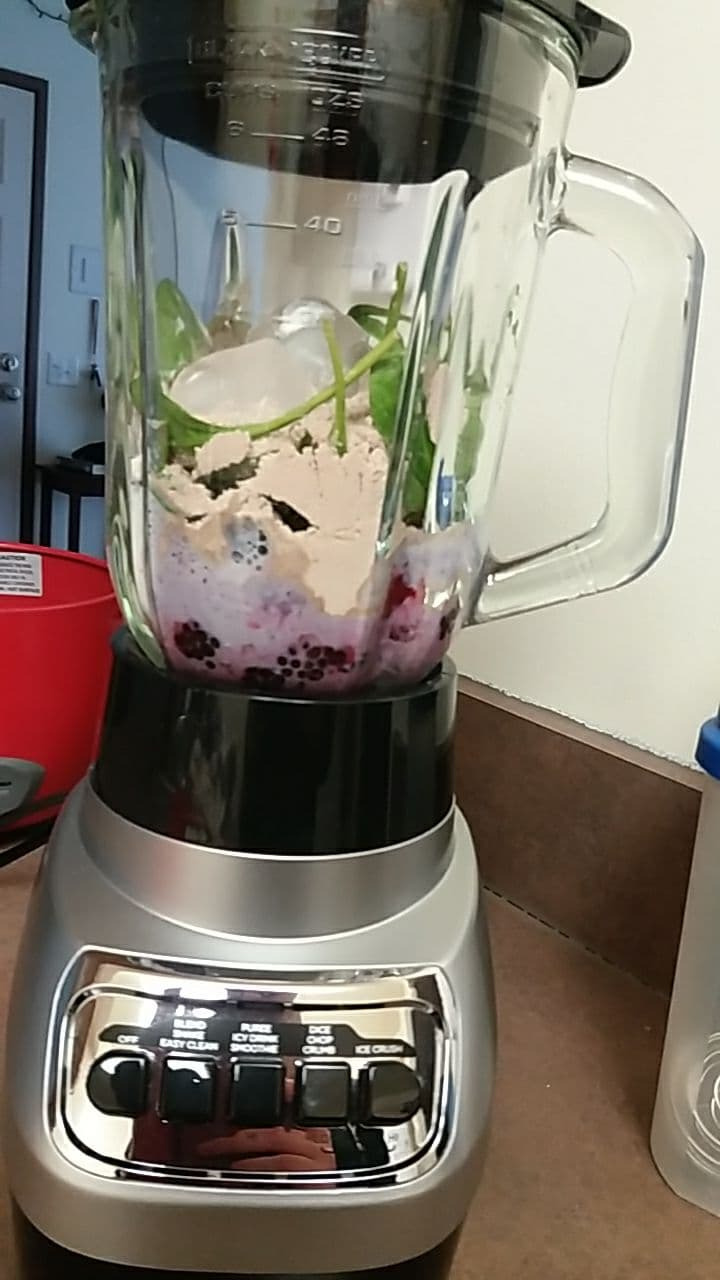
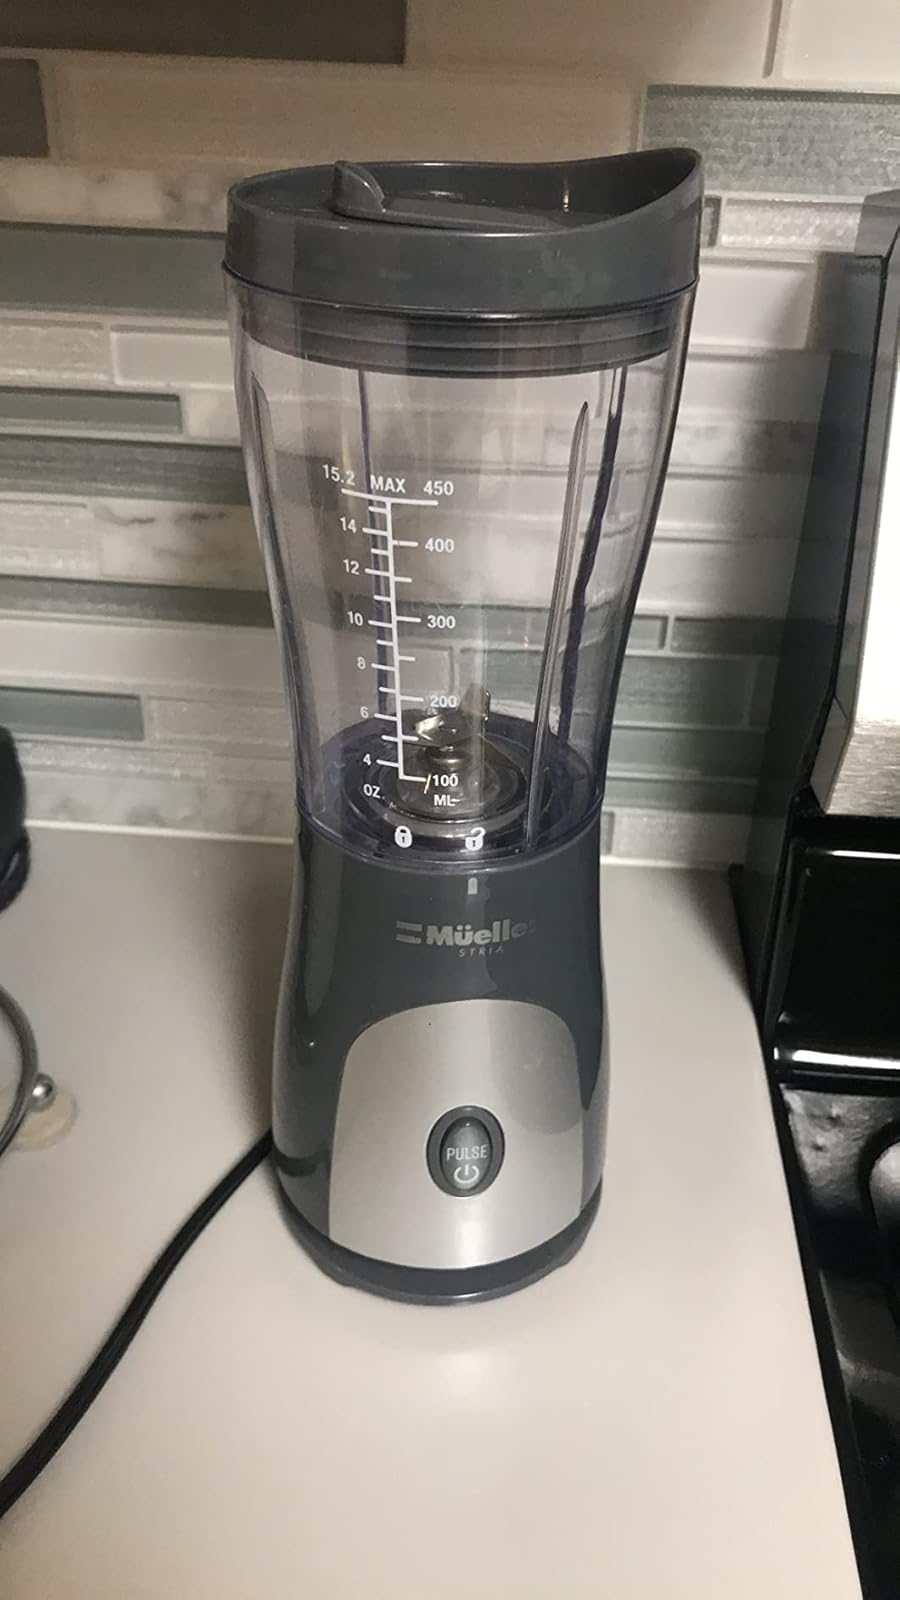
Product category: items_blender
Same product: no